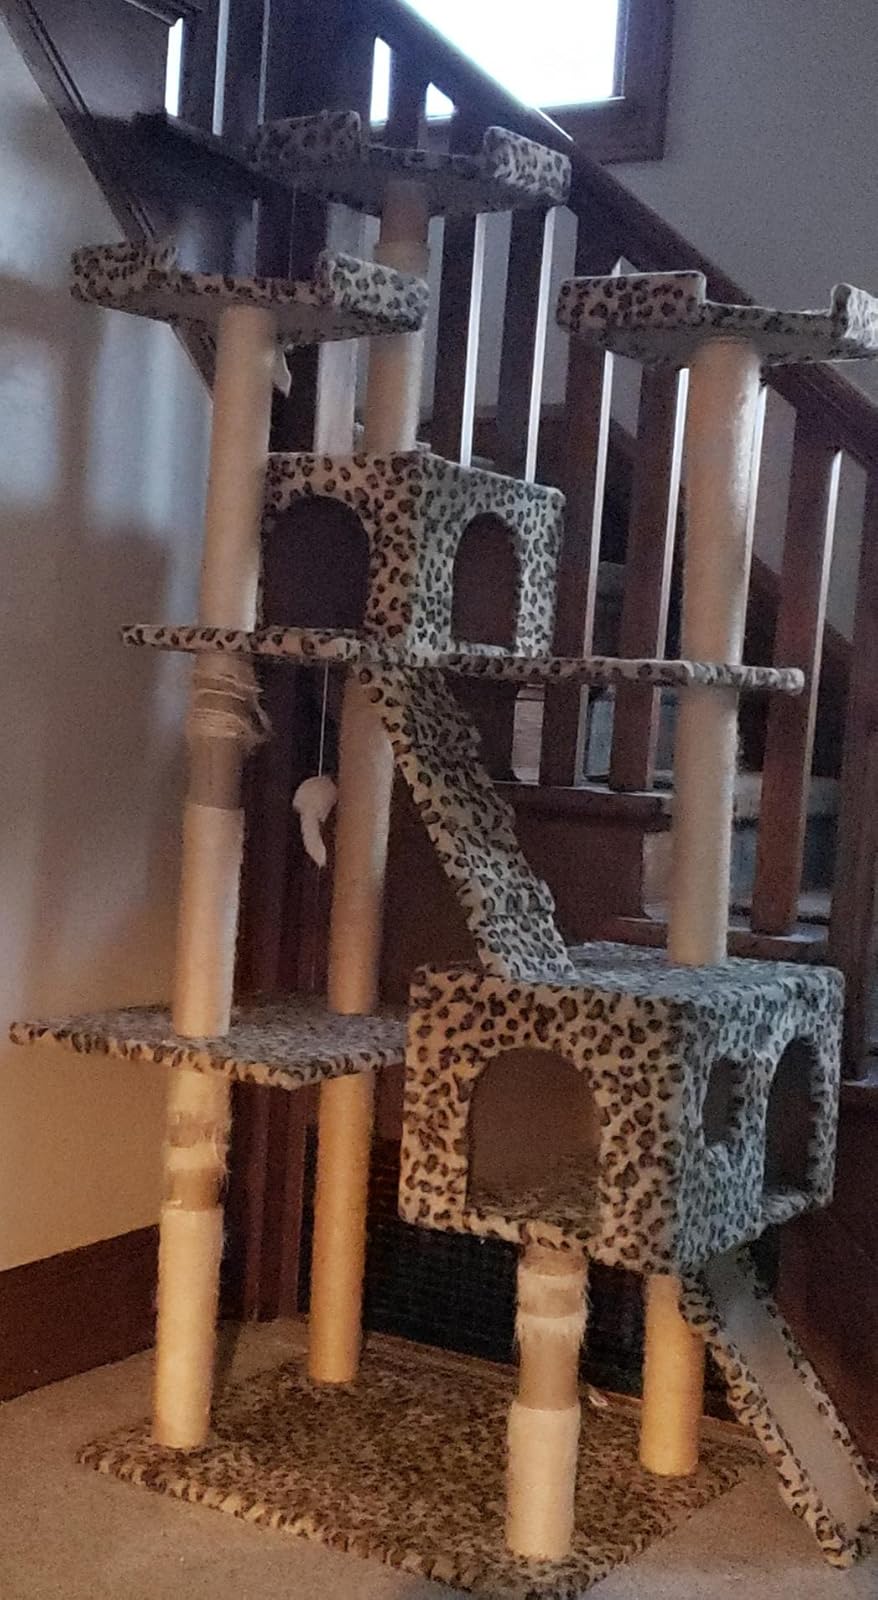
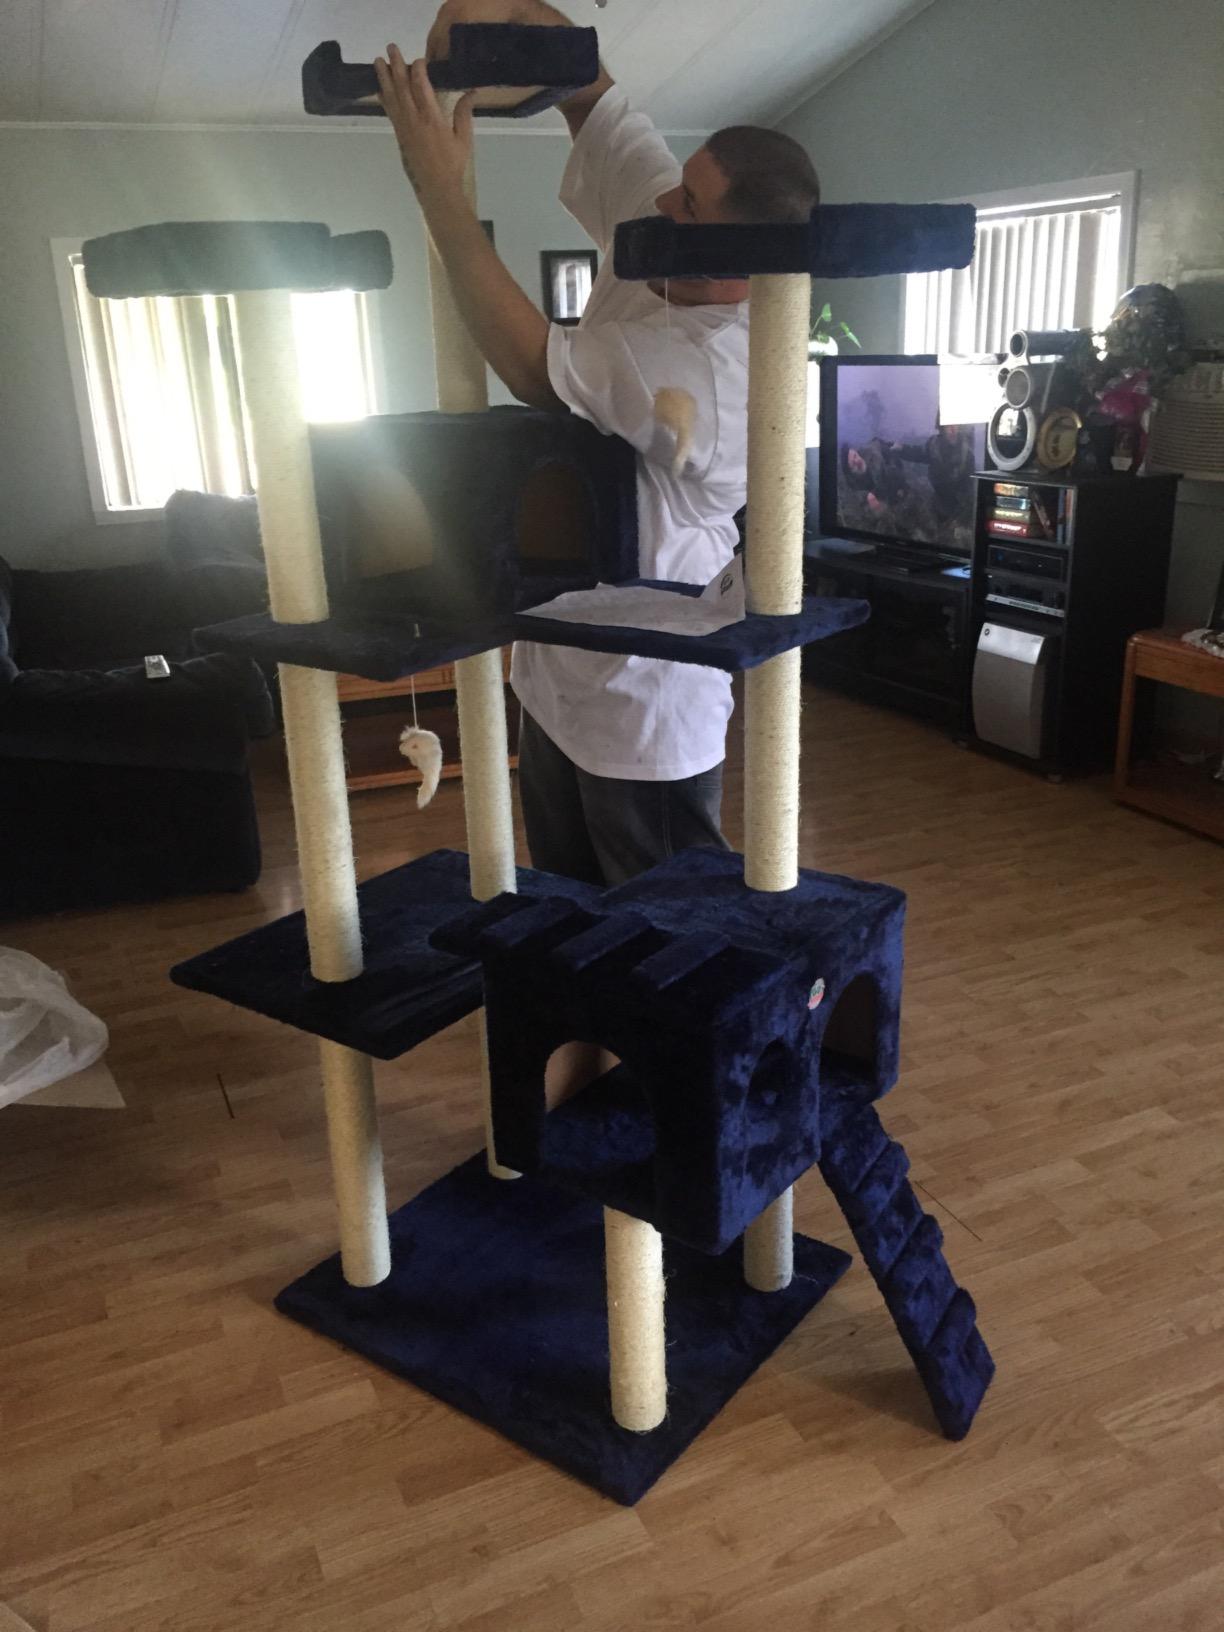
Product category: items_cat tree
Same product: no